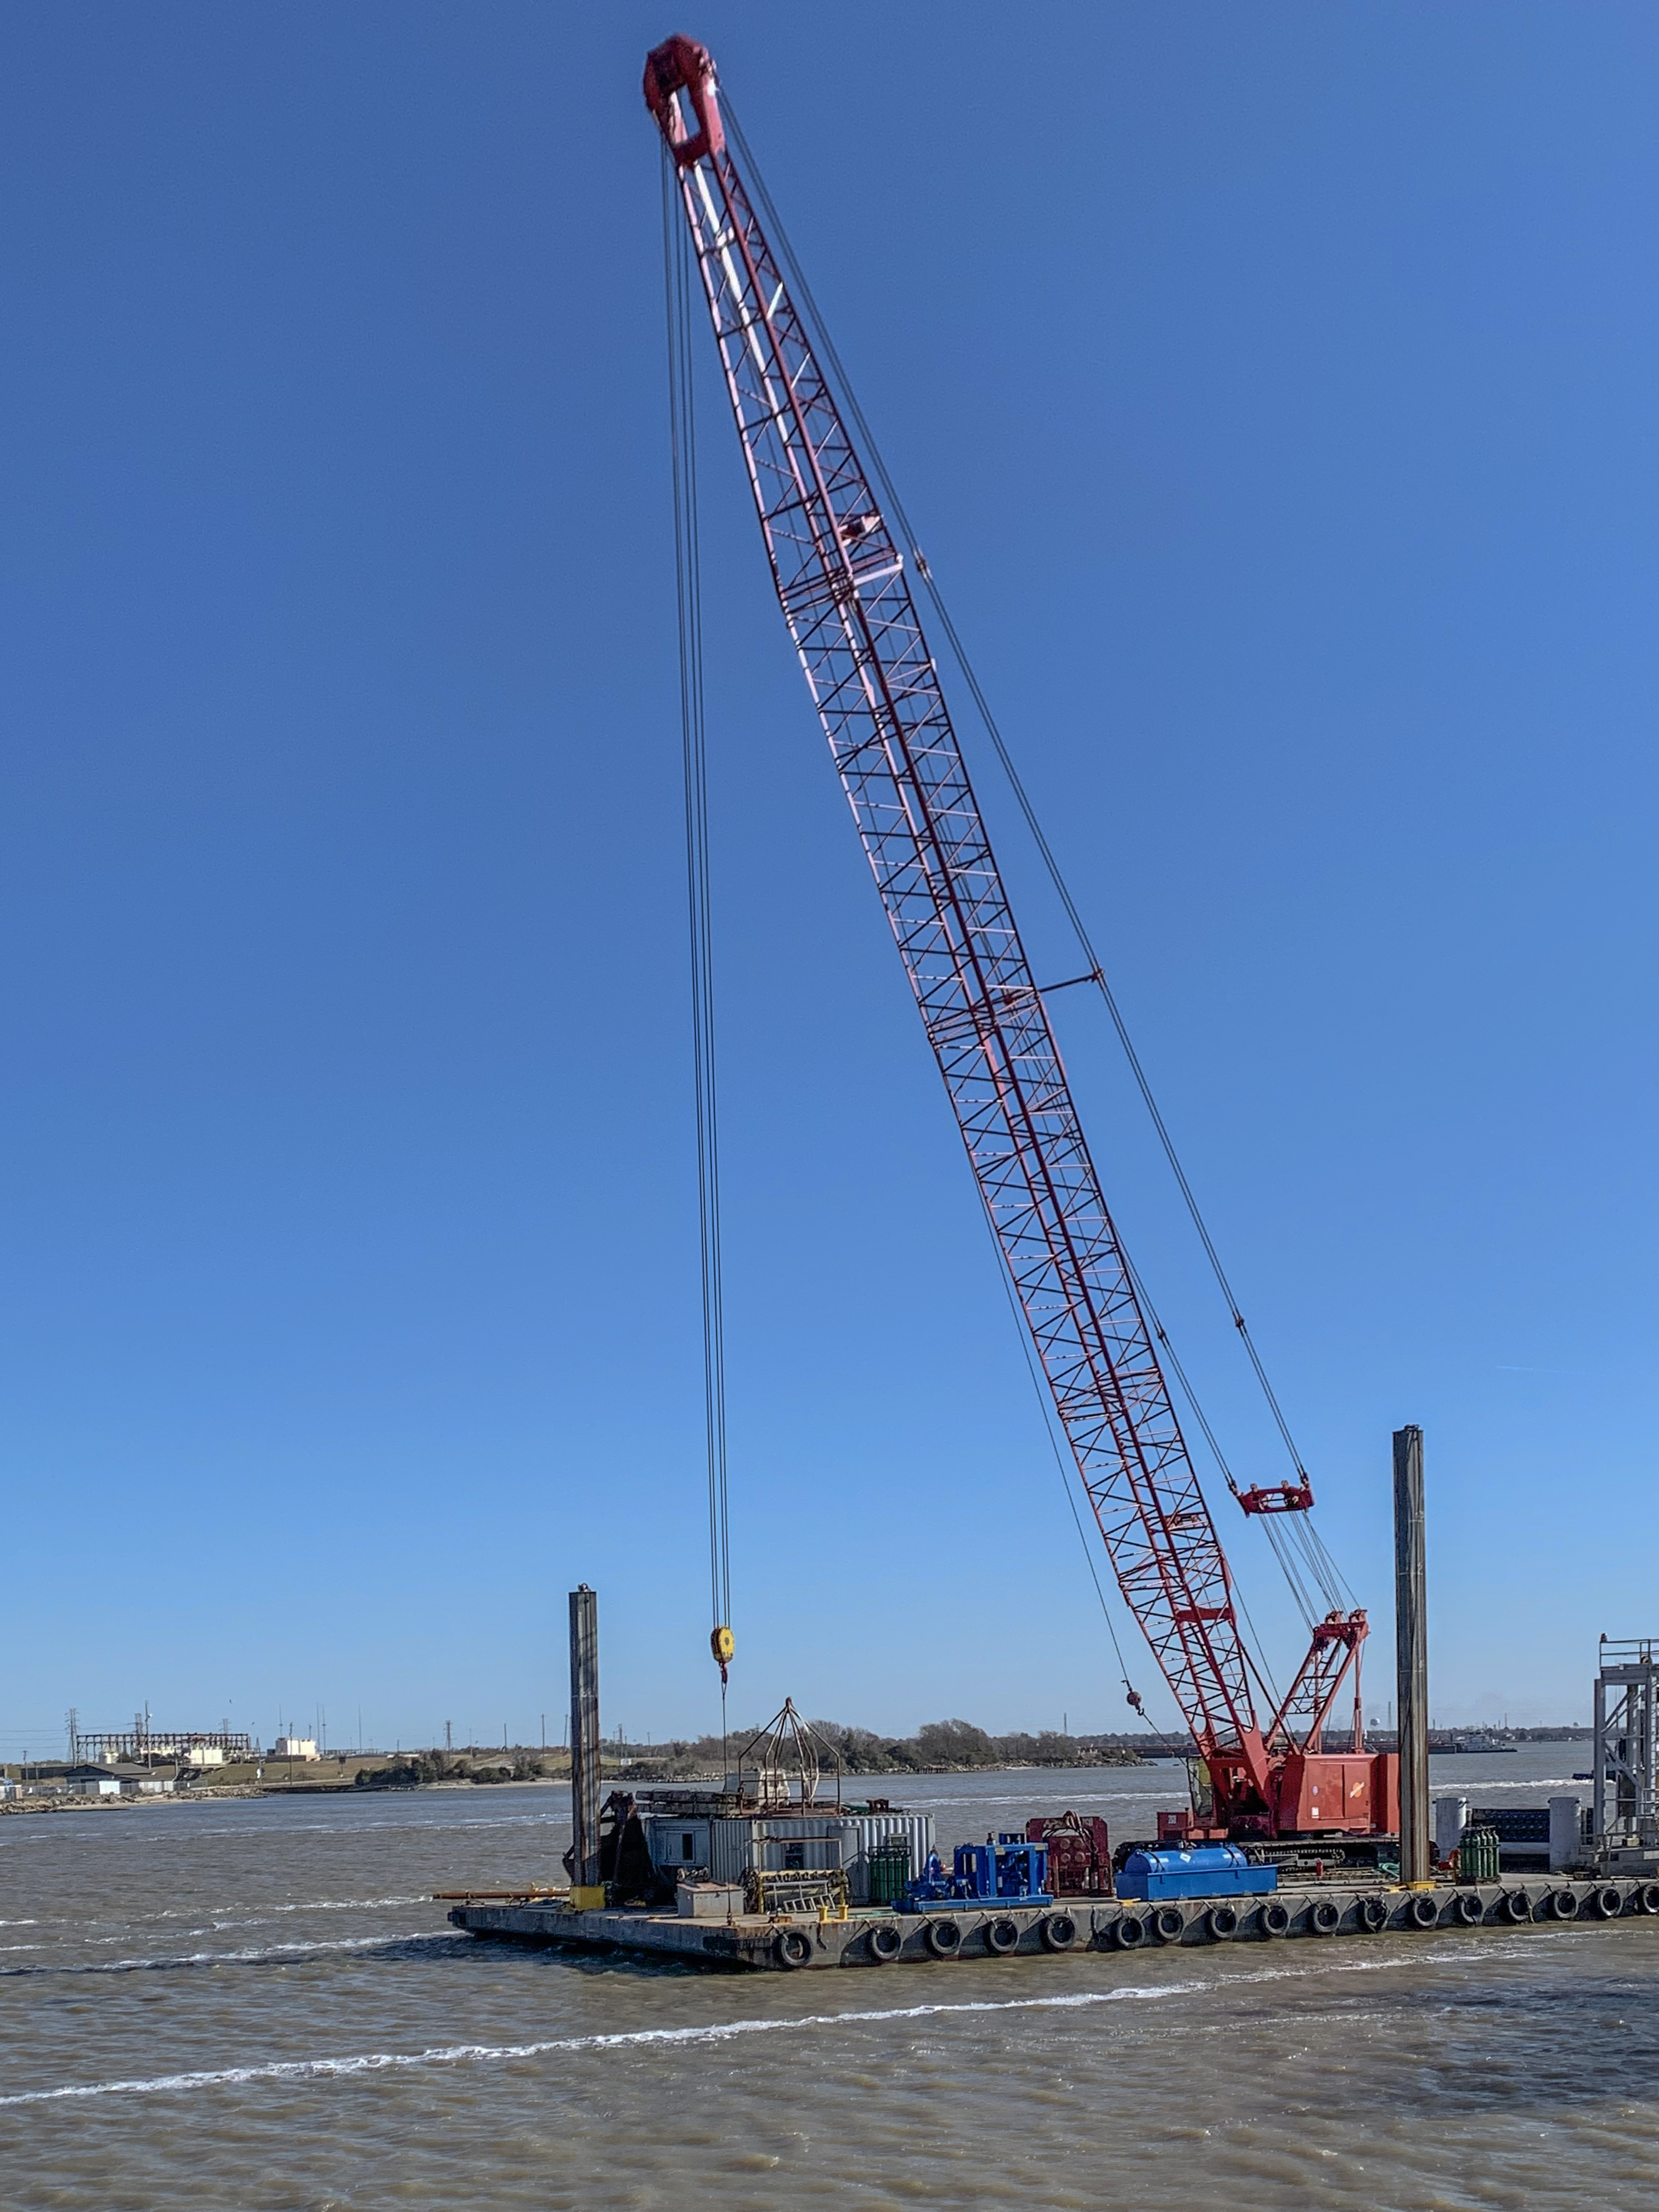
houston, shipchannel, crane, water, boats, industrial, machine, construction equipment, water transportation